Kotoni Station (Sapporo Municipal Subway)

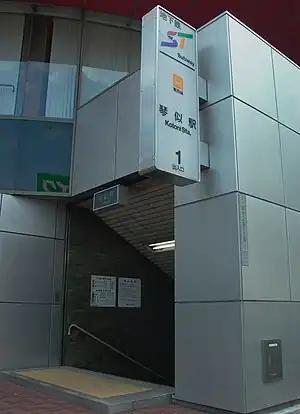
Station exit, September 2009

is a Sapporo Municipal Subway station in Nishi-ku, Sapporo, Hokkaido, Japan. It is numbered T03.